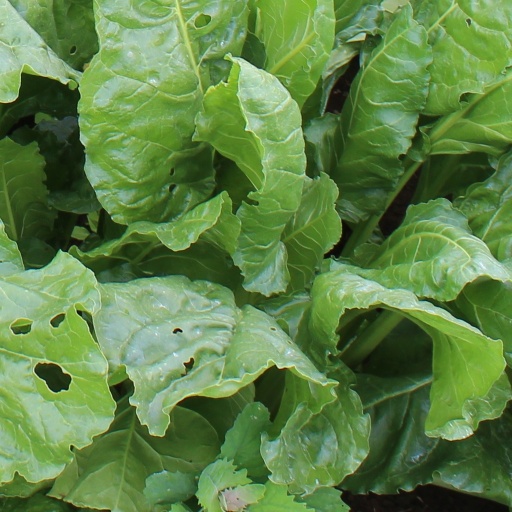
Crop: sugar beet